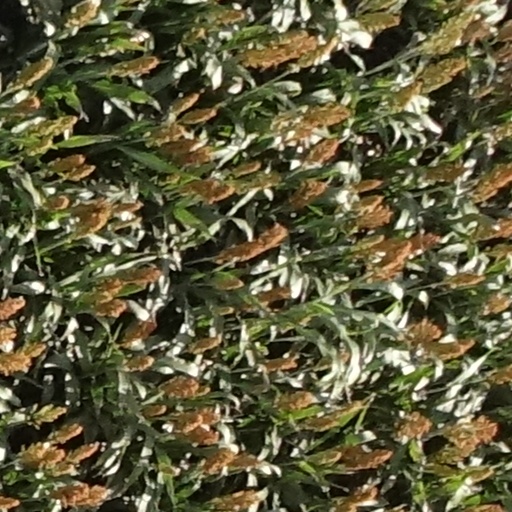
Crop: sorghum